Evil Laugh

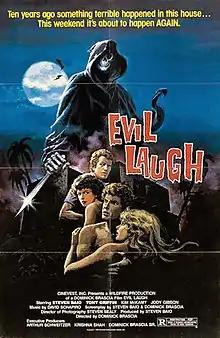
Release poster

Evil Laugh is a 1986 American slasher film directed and starring Dominick Brascia, Jr. and stars Myles O'Brien, Jerold Pearson, and Kim McKamy. The film is about a group of medical students attacked by a masked killer while repairing a building over the weekend.